Battle of the Buffet

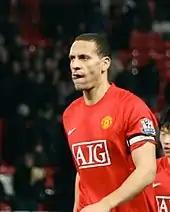
Rio Ferdinand was chosen as man of the match, a decision that angered some Arsenal players.

Campbell was seen refusing to shake Rooney's hand at the final whistle and there were no customary shirt swaps between both sets of players; it was alleged that the Arsenal players wore T-shirts emblazoned with "50 not out", though this has never been proven. Tempers boiled over in the players' tunnel in front of police officers. Several Arsenal players were held back, one of whom was Henry, incensed that Ferdinand claimed the man-of-the-match award. The conflict sparked into life when Wenger confronted Van Nistelrooy as he was unhappy with the striker's challenge on Cole. Ferguson intervened and told Wenger to leave his players alone, but the Arsenal manager faced him and said "What do you want to do about it?"